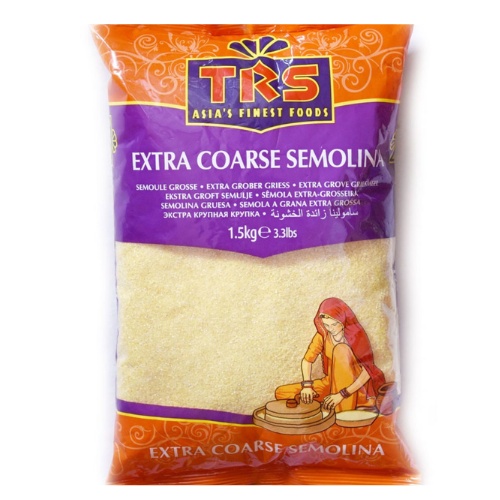
TRS Semolina Extra Coarse (1.5kg) - Damaged Packaging
TRS Semolina is a roughly ground centre part of durum wheat. Semolina is used for making pasta, breakfast cereals, puddings, and couscous, Semolina is also used for making Indian sweet dishes like Halwa and Kesari as well as Savoury dishes like Rava Dosa, Rava Idli and Upma. Nutrient: Sodium(<0.01g), Fat(3.2g), Carbohydrates(65.8g), Starch(61.6g), Of Which Sugar(4.2g), Protein(15g) Ingredients: 100% Rava. Allergen: NA Storage: Store in a clean and dry place Weight: 1.5Kg Origin: India
Brand: TRS
Category: Food, Beverages & Tobacco > Food Items > Grains, Rice & Cereal > Wheat